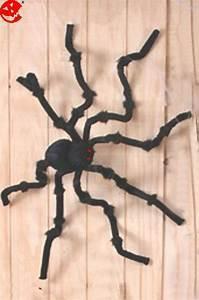
spider